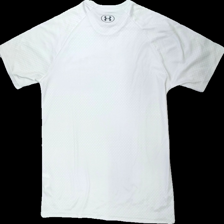
View: back
Type: T-shirt
Category: Men
Brand: Not in the list
Brand text on label: heatgear
Colors: White, Grey, Beige
Material: 100% polyester
Pattern: Other
Cut: C-collar
Size: M
Season: All
Trend: Sports
Price range: 50-100
Recommended usage: Reuse
Description: tränings t-shirt med tryck